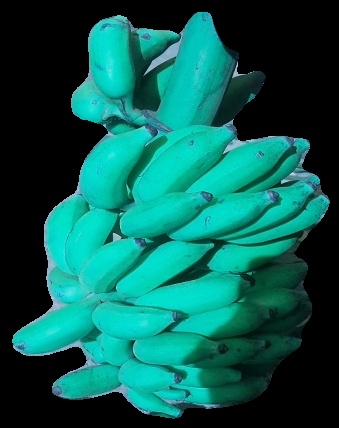
Variety: elakki-bale
Grade: grade3